Gordon Sondland

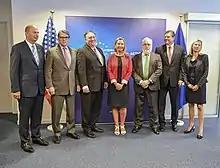
Sondland (far left) at the United States–EU Energy Council meeting in Brussels on July 12, 2018

In March 2018, President Trump selected Sondland to be the next United States ambassador to the European Union, a position which had been vacant since January 2016. Sondland's nomination received bipartisan support and he was unanimously confirmed by the Senate on June 28, 2018.